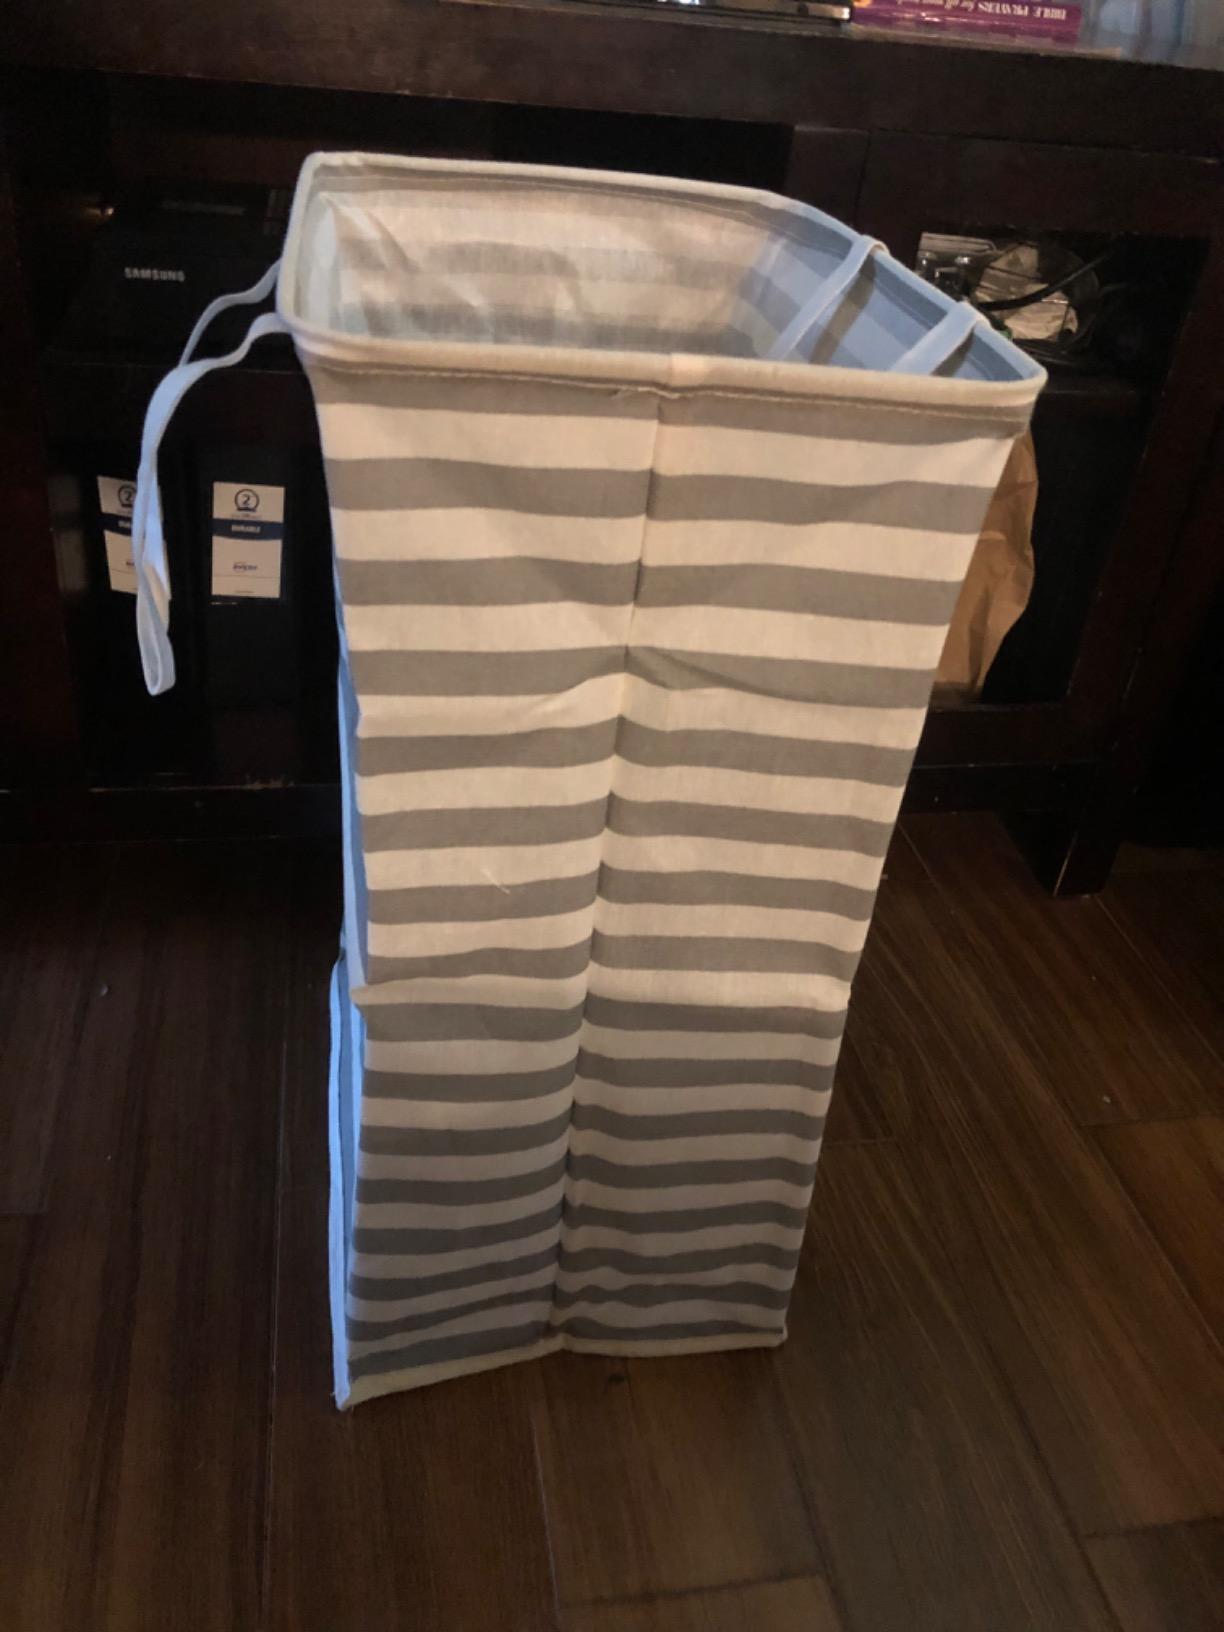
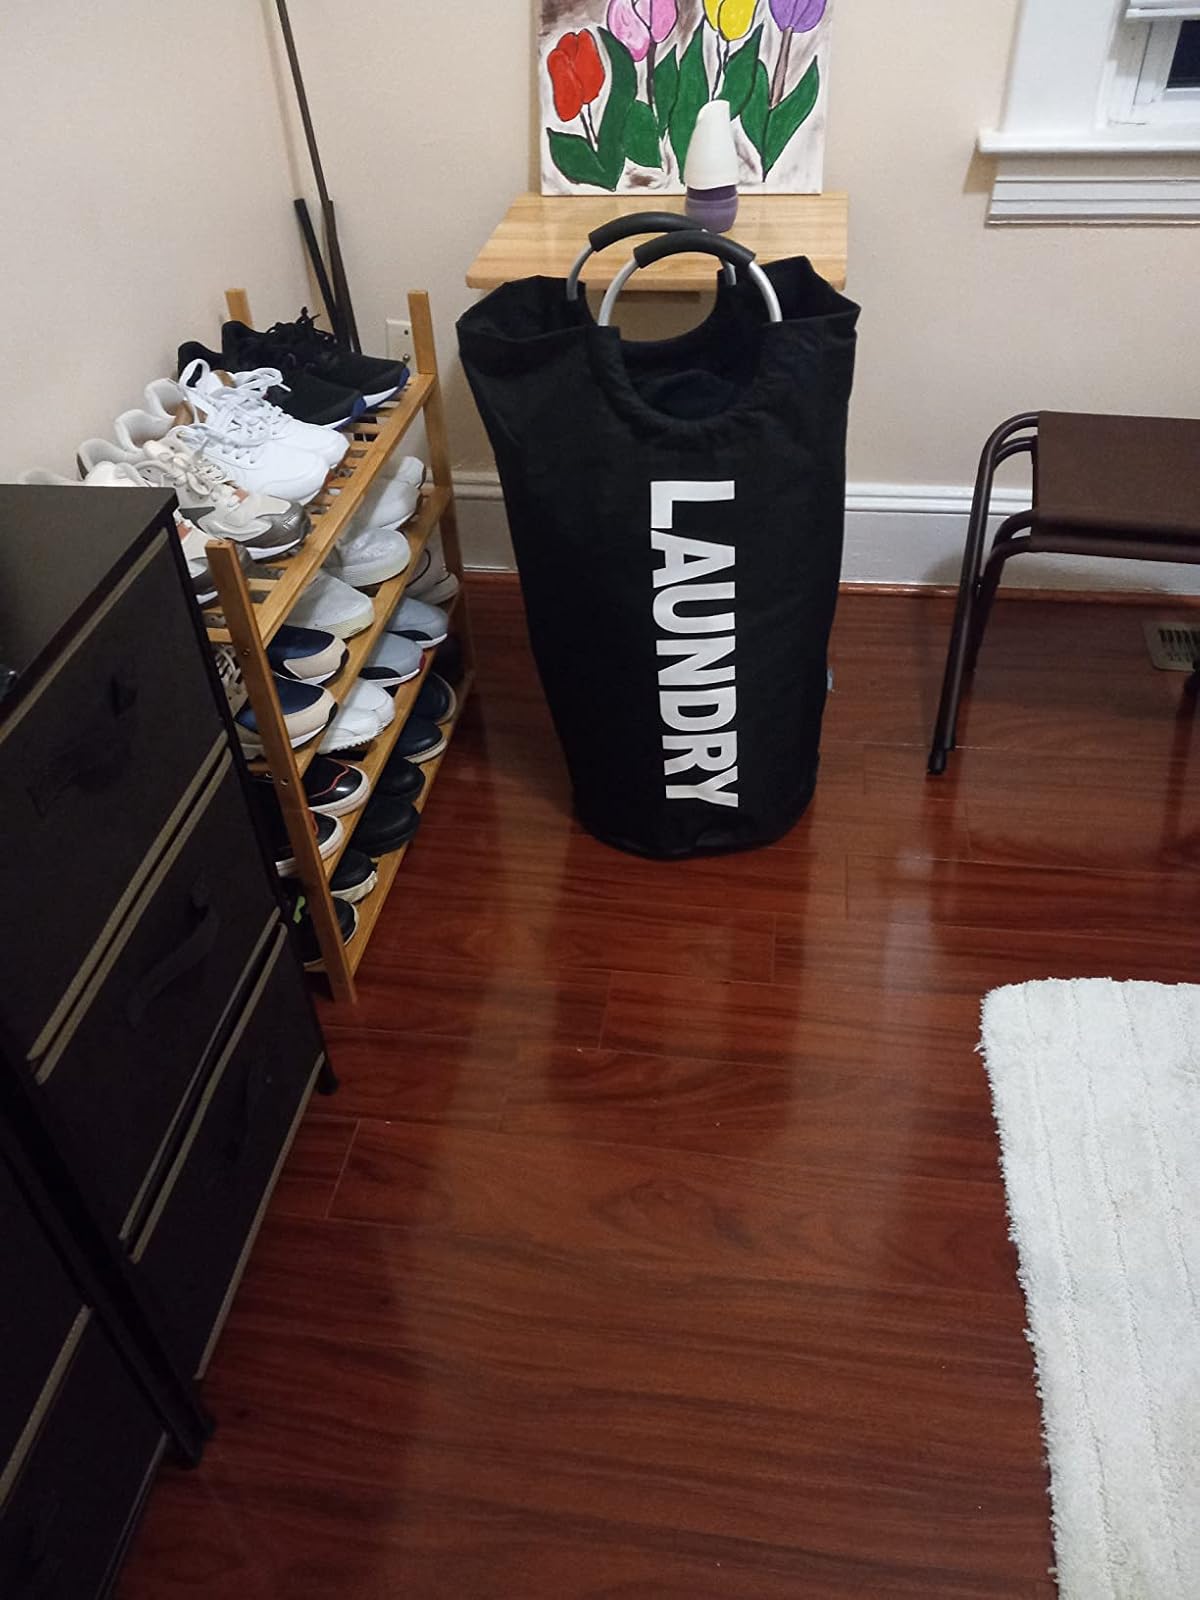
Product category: items_hamper
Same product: no